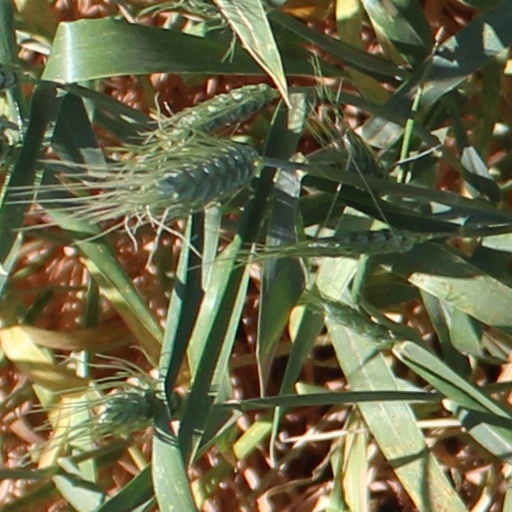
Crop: wheat